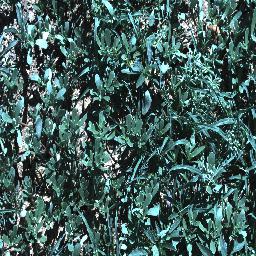
Label: negative